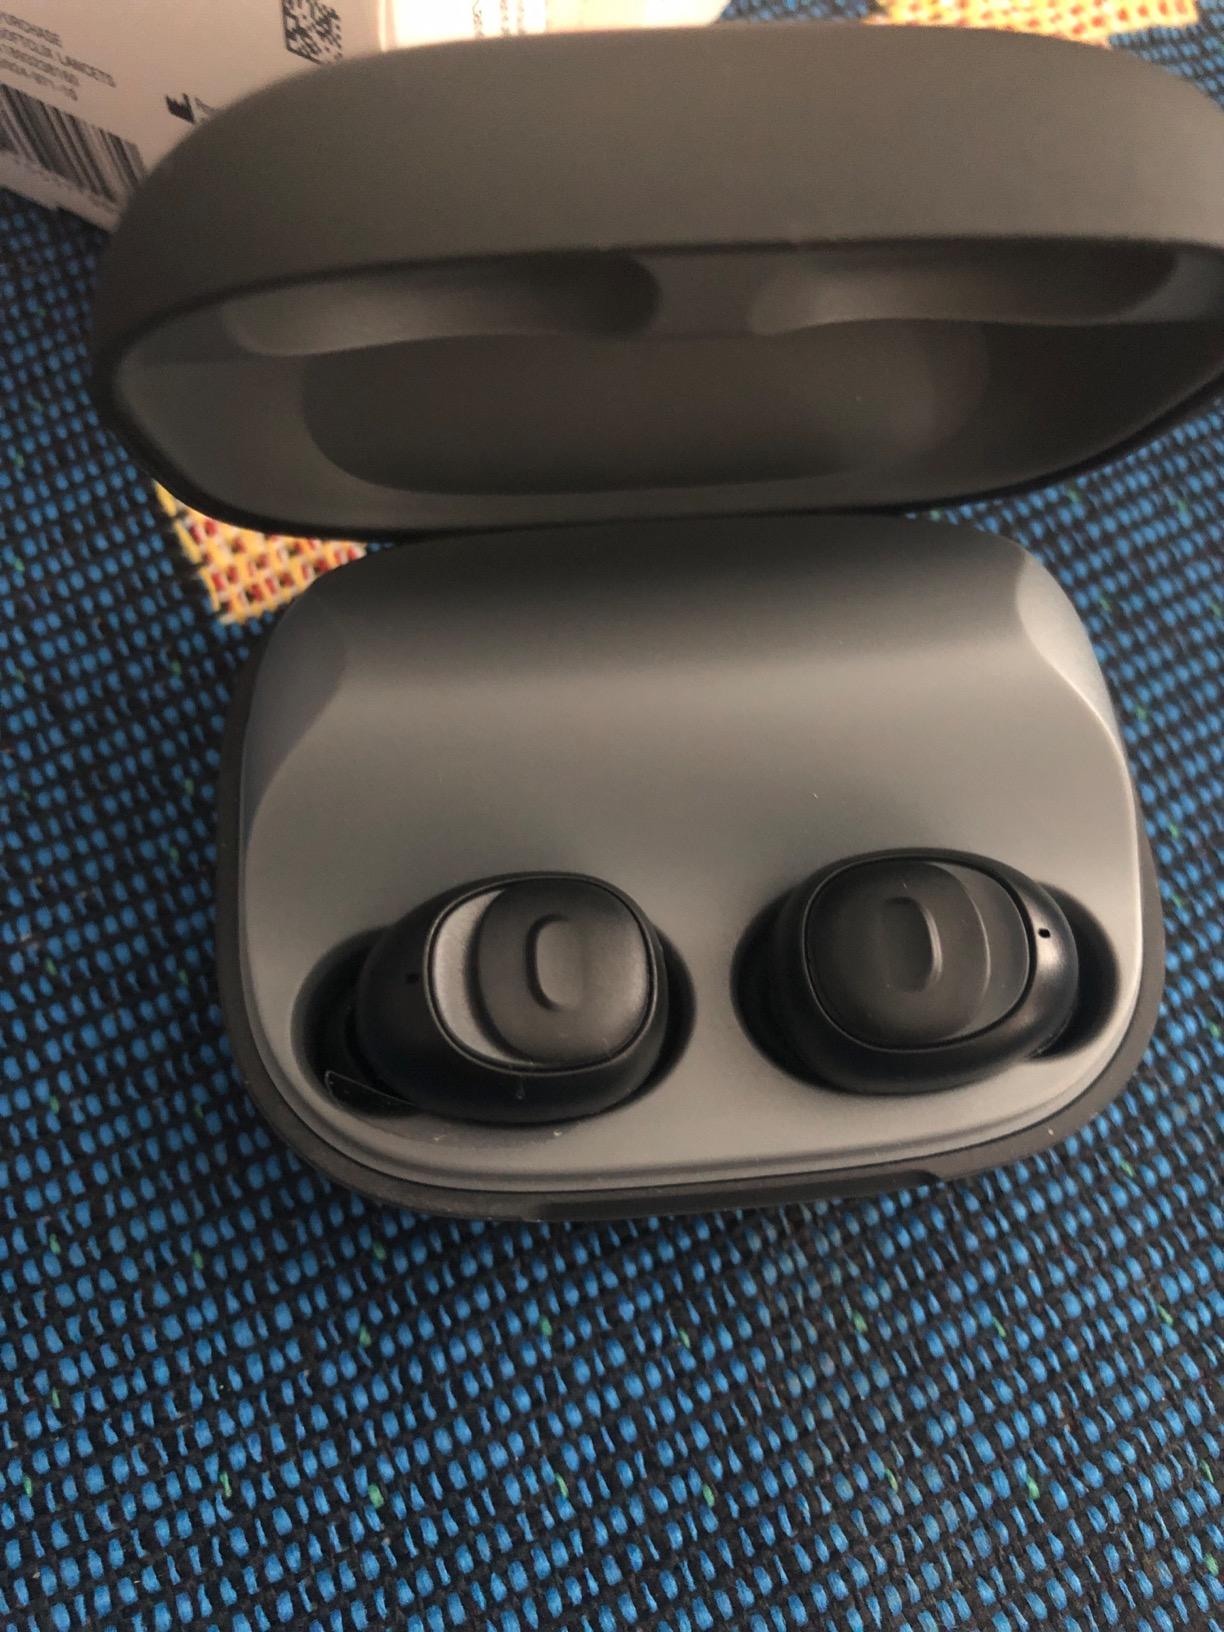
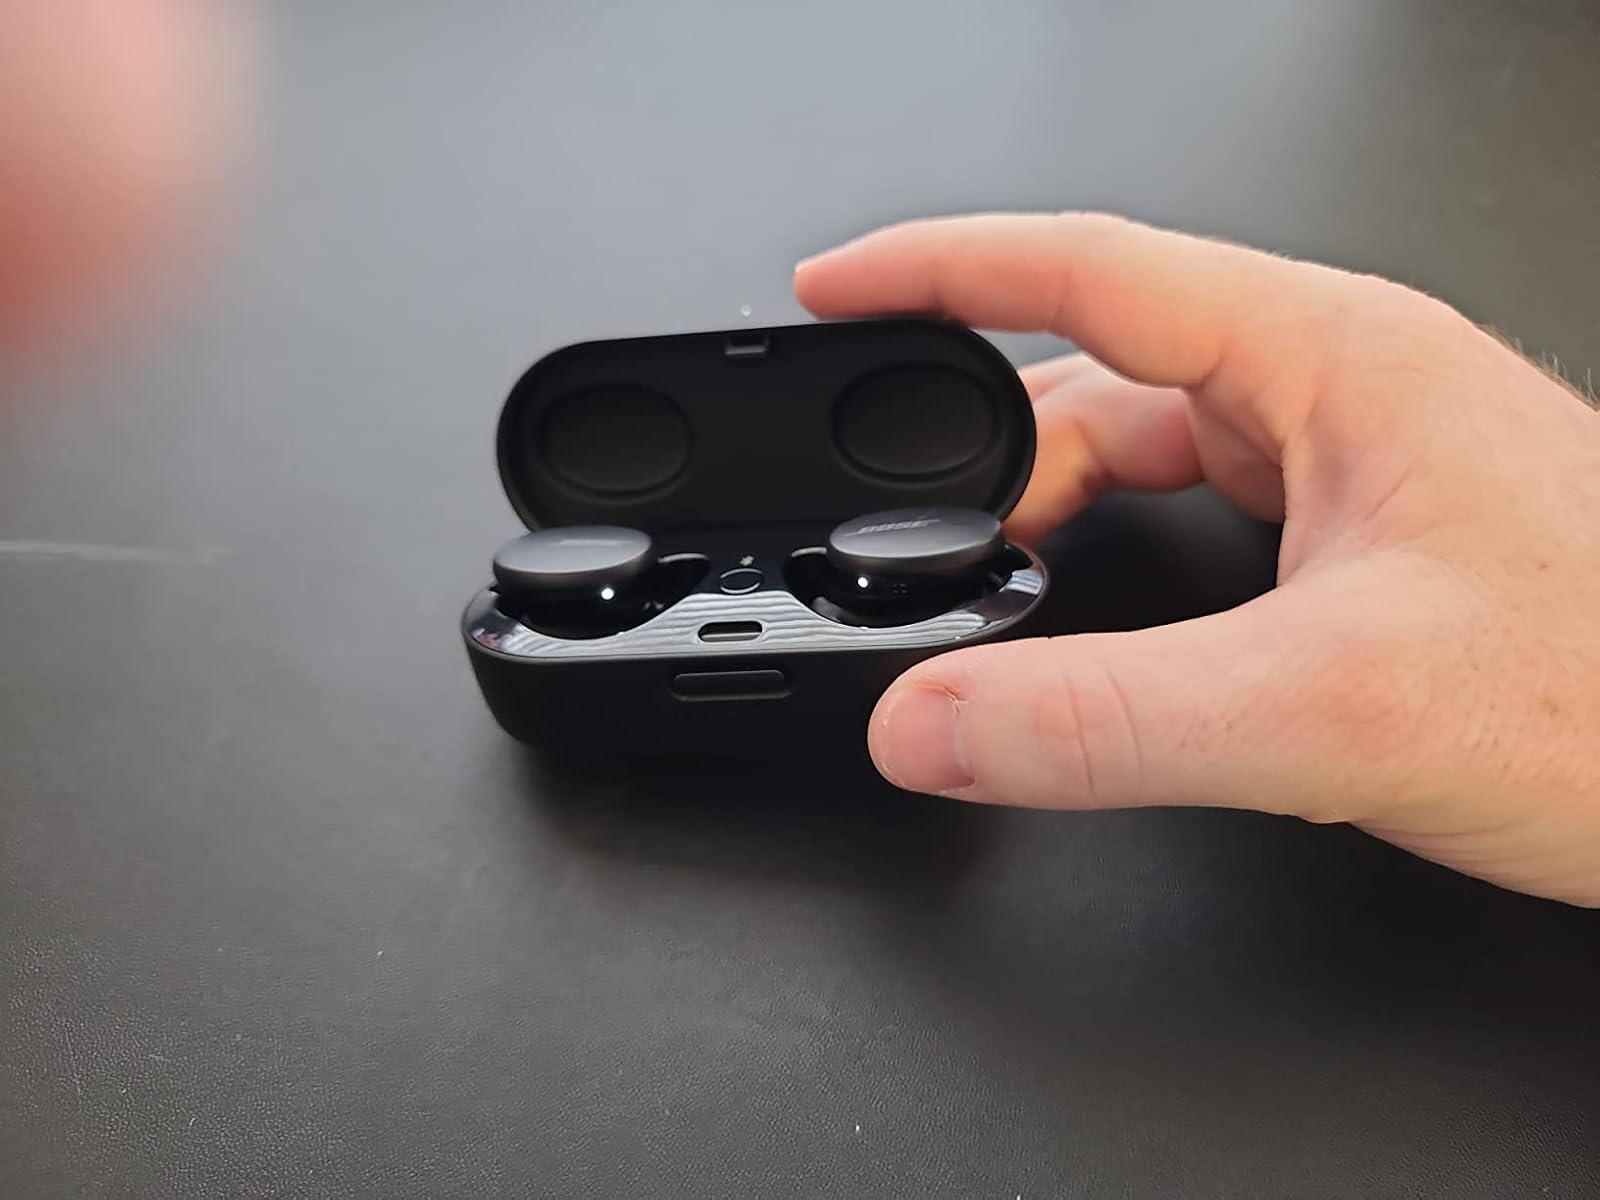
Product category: earbuds
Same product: no